Izumo-class cruiser

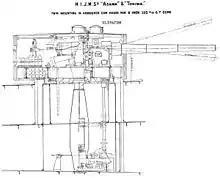
Cross-section of the eight-inch gun turret used by all the "Six-Six Fleet" armored cruisers

The main armament for all of the "Six-Six Fleet" armored cruisers was four Armstrong Whitworth-built 45-caliber guns in twin-gun turrets fore and aft of the superstructure. The electrically operated turrets were capable of 130° rotation left and right, and the guns could be elevated to +30° and depressed to −5°. Each turret accommodated 65 shells, but could only be reloaded through doors in the turret floor and the ship's deck that allowed the electric winch in the turret to hoist shells up from the shell room deep in the hull. The guns were manually loaded and had a rate of fire about 1.2 rounds per minute. The eight-inch gun fired armor-piercing (AP) projectiles at a muzzle velocity of to a range of .